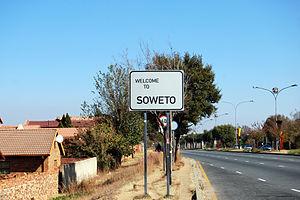
Soweto est un township sud-africain, située à 15 km au sud-ouest de Johannesburg, dans la province du Gauteng.